Cavehill

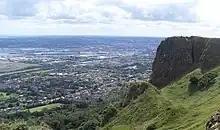
People on McArt's Fort overlooking Belfast

The name 'Cave Hill' appears to be a translation of the Irish . The hill was originally known in Irish as (meaning "Madagán's peak"), after a king of Ulaid (Ulster), Matudán mac Muiredaig, who died in 856 AD. It could also be named after a later king, Matudán mac Áeda (reigned 937–950). The later king's grandson, Eochaid mac Ardgail, was killed at the battle of Crew Hill in 1004, in which the men of Ulster were defeated by their old enemies, the Cenél nEógain. It is from him that McArt's Fort derived its name.